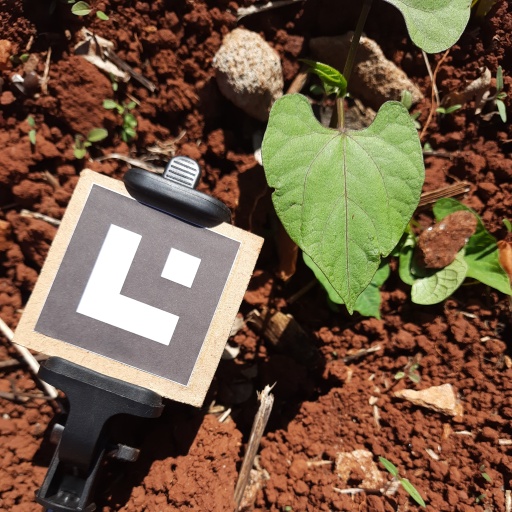
Observations: flat surface, eating holes in the edge, under sunlight